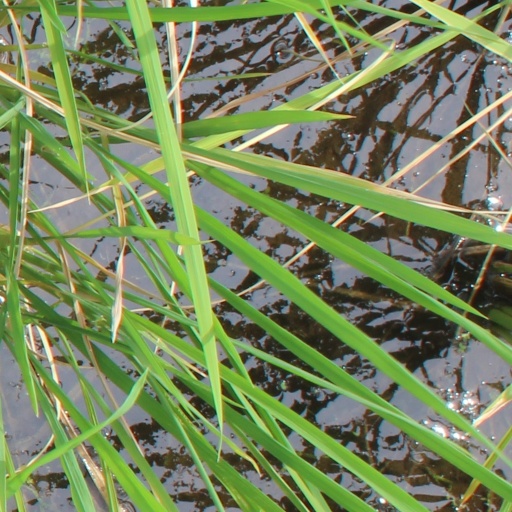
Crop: rice